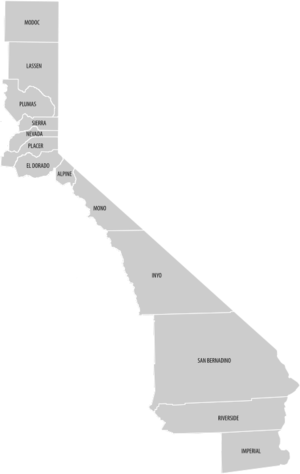
La Californie de l'Est est une région des États-Unis qui correspond, selon le contexte, aux territoires de la Californie situés à l'est de la Sierra Nevada ou aux comtés bordant l'est de la Californie.